Kassia

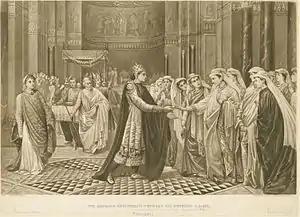
19th century representation by Valentine Cameron Prinsep of Theophilos' choice

Kassia was born between 805 and 810 in Constantinople into a wealthy family and grew to be exceptionally beautiful and intelligent. Three Byzantine chroniclers, Pseudo-Symeon the Logothete, George the Monk (a.k.a. George the Sinner) and Leo the Grammarian, claim that she was a participant in the "bride show" (the means by which Byzantine princes/emperors sometimes chose a bride, by giving a golden apple to his choice) organized for the young bachelor Theophilos by his stepmother, the Empress Dowager Euphrosyne. Smitten by Kassia's beauty, the young emperor approached her and said: "Through a woman [came forth] the baser [things]," referring to the sin and suffering coming as a result of Eve's transgression. Kassia promptly responded, "And through a woman [came forth] the better [things]," referring to the hope of salvation resulting from the Incarnation of Christ through the Virgin Mary. According to tradition, the verbatim dialogue was: